226P/Pigott–LINEAR–Kowalski

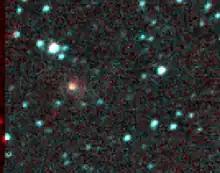
Comet 226P/Pigott–LINEAR–Kowalski on 8 September 2016 by NEOWISE

226P/Pigott–LINEAR–Kowalski is a Jupiter family periodic comet with an orbital period of 7.3 years. It was discovered by Edward Pigott on 19 November 1783, but was subsequently lost, until it was recovered on 5 January 2003 by Lincoln Near-Earth Asteroid Research (LINEAR). It will next come to perihelion on 27 December 2023 at about apparent magnitude 15.